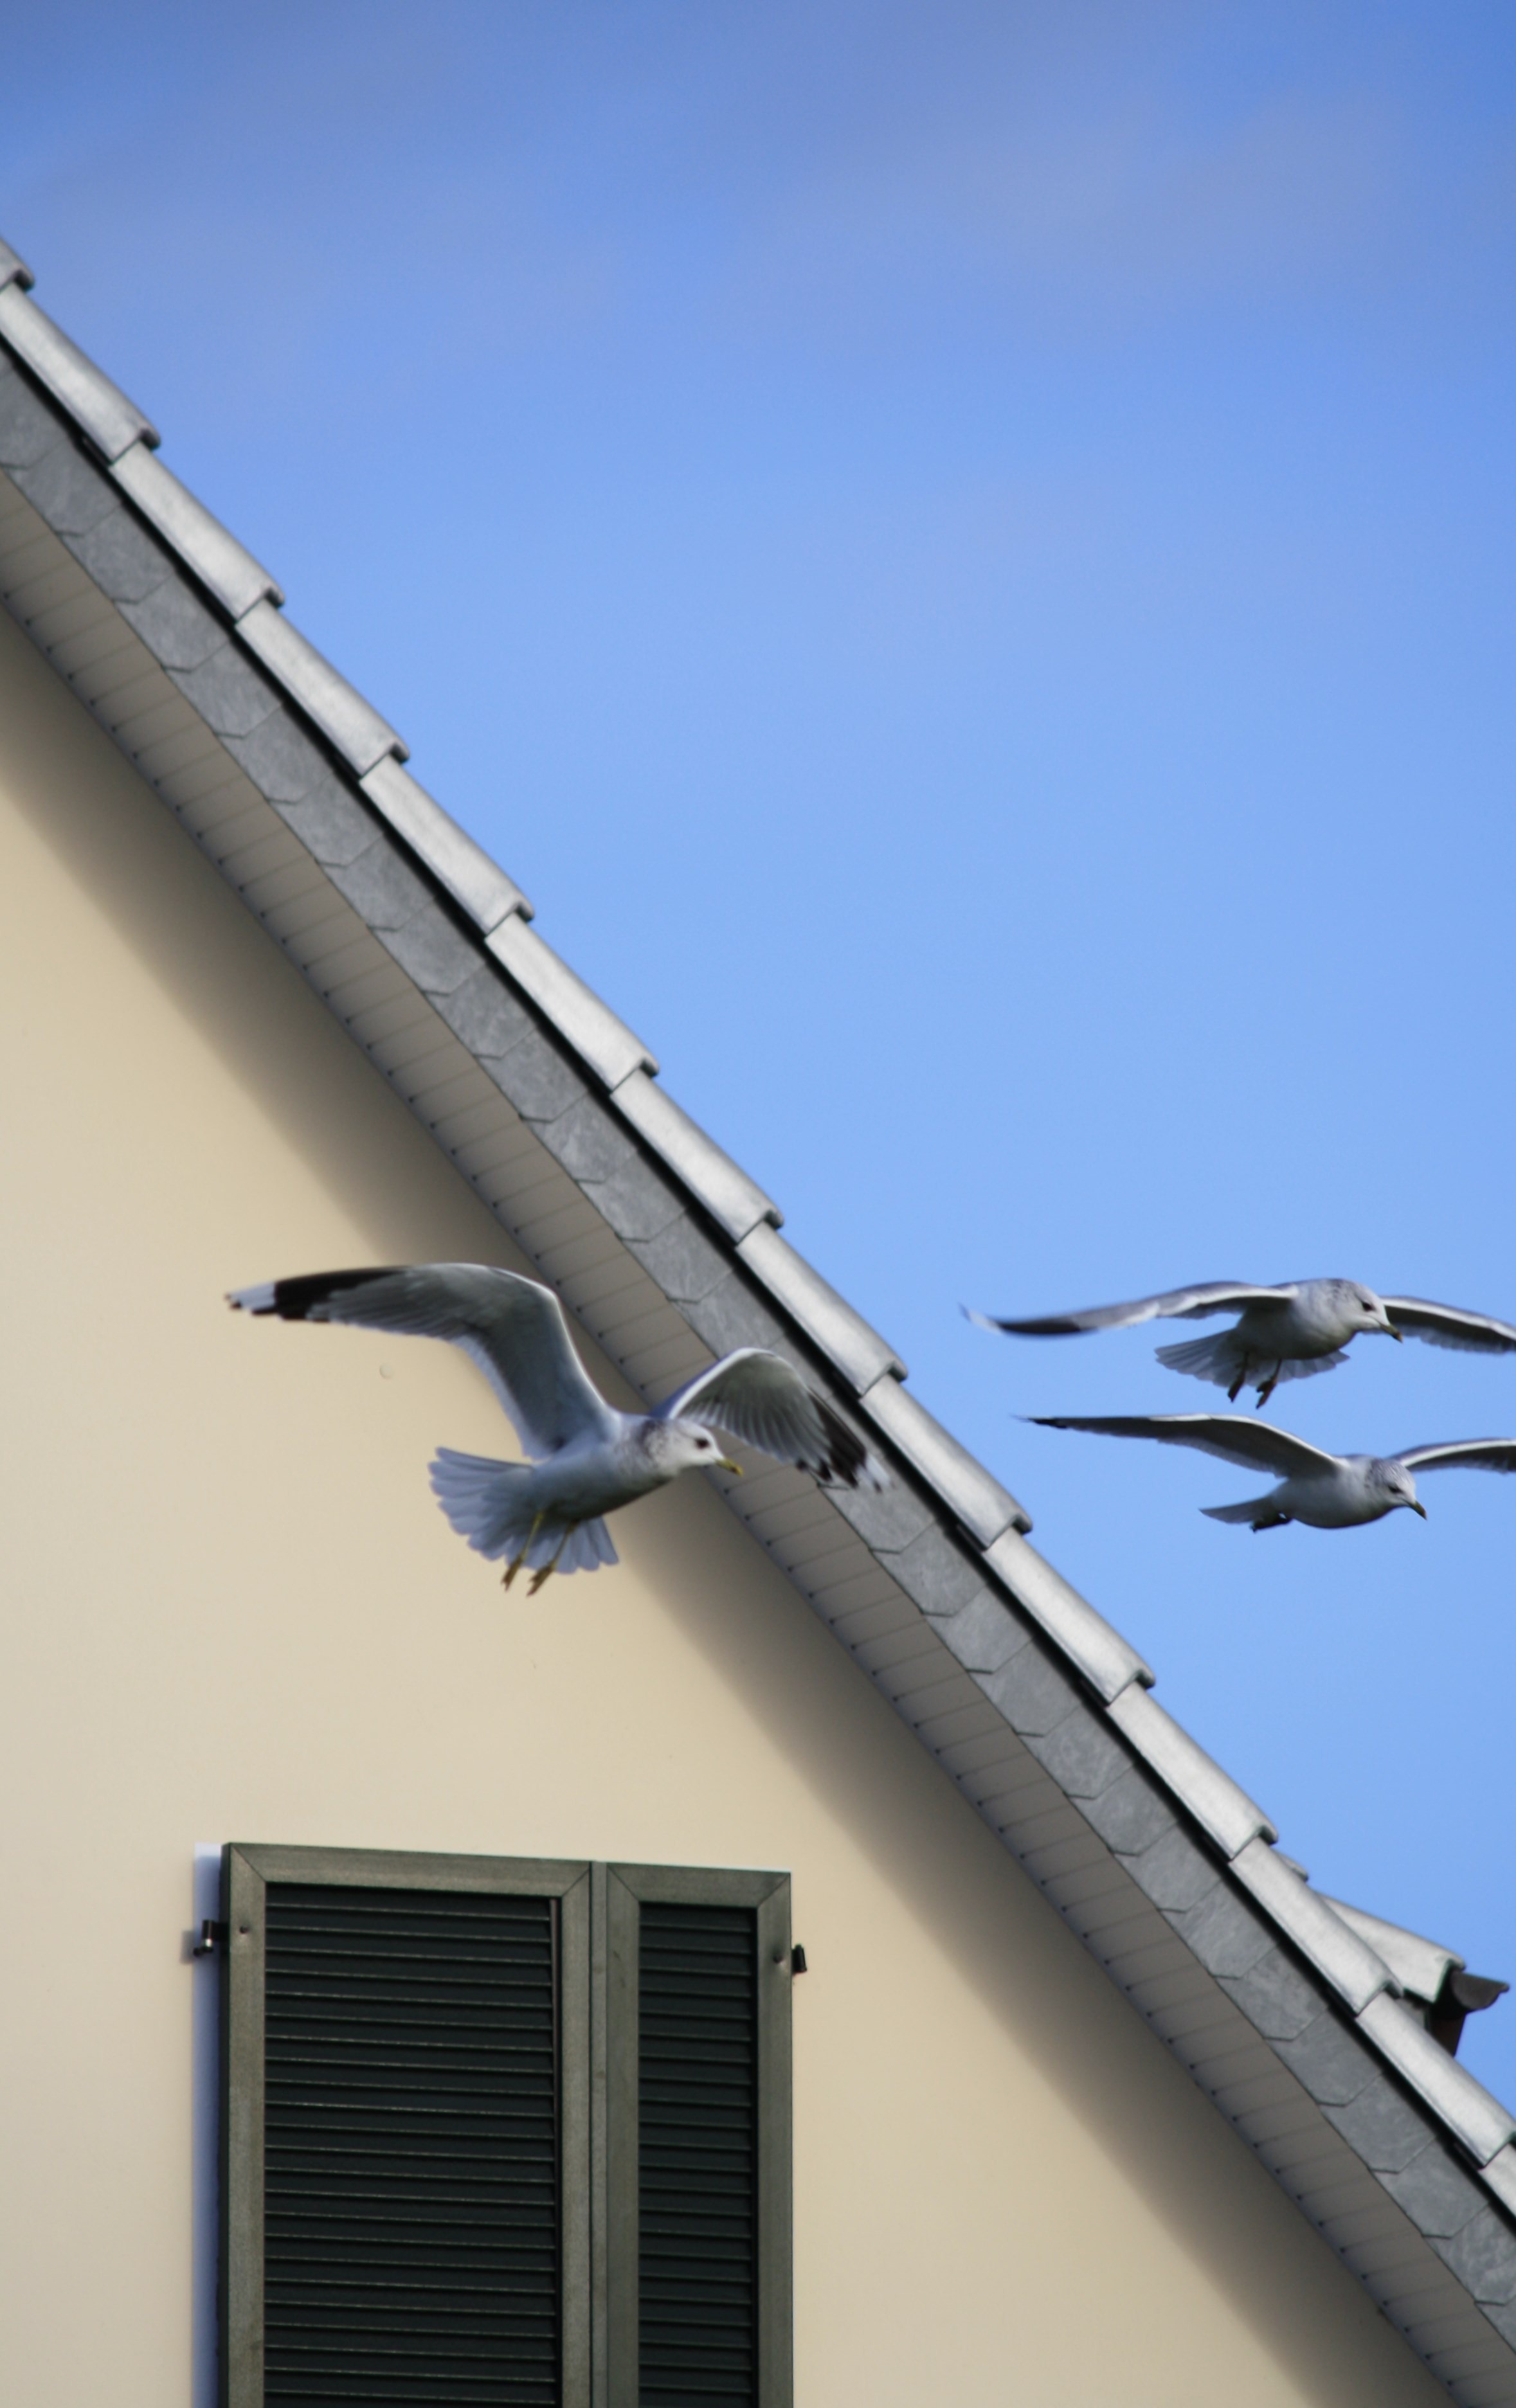
wing, sky, window, home, airplane, aircraft, transport, vehicle, gull, aviation, blue, public transport, birds, beige, swarm, sloping roof